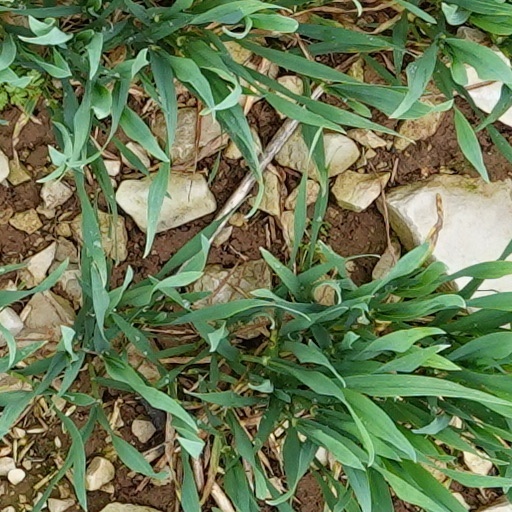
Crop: wheat